Wettern House

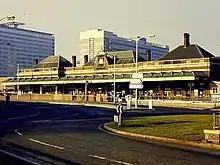
East Croydon station in 1967, with Wettern House behind

Wettern House was a high rise building next to East Croydon station in Croydon. Originally built in 1963, two years before the County Borough of Croydon disbanded into the London Borough of Croydon, it was demolished in November 2005 to make way for what would become Ruskin Square. Before demolition, the building had 12 floors and a structural height of . Its demolition was part of the Croydon Vision 2020 regeneration planning for a new generation of buildings.